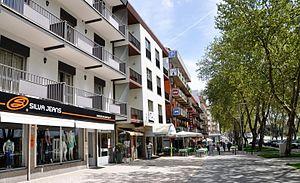
Un appartement est une unité d’habitation, comportant un certain nombre de pièces et qui n’occupe qu’une partie d’un immeuble, situé généralement dans une ville.
Fátima est une petite ville portugaise située dans le district de Santarém au Portugal.